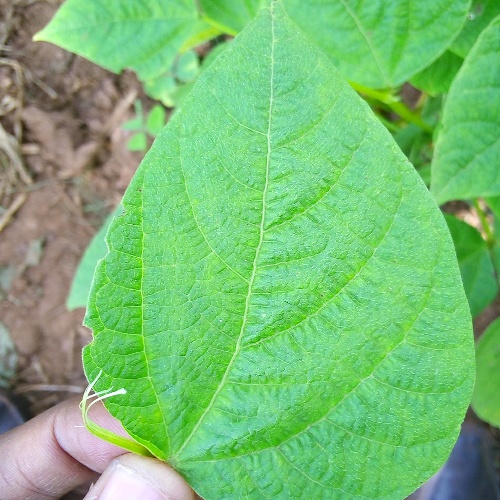
Leaf condition: healthy